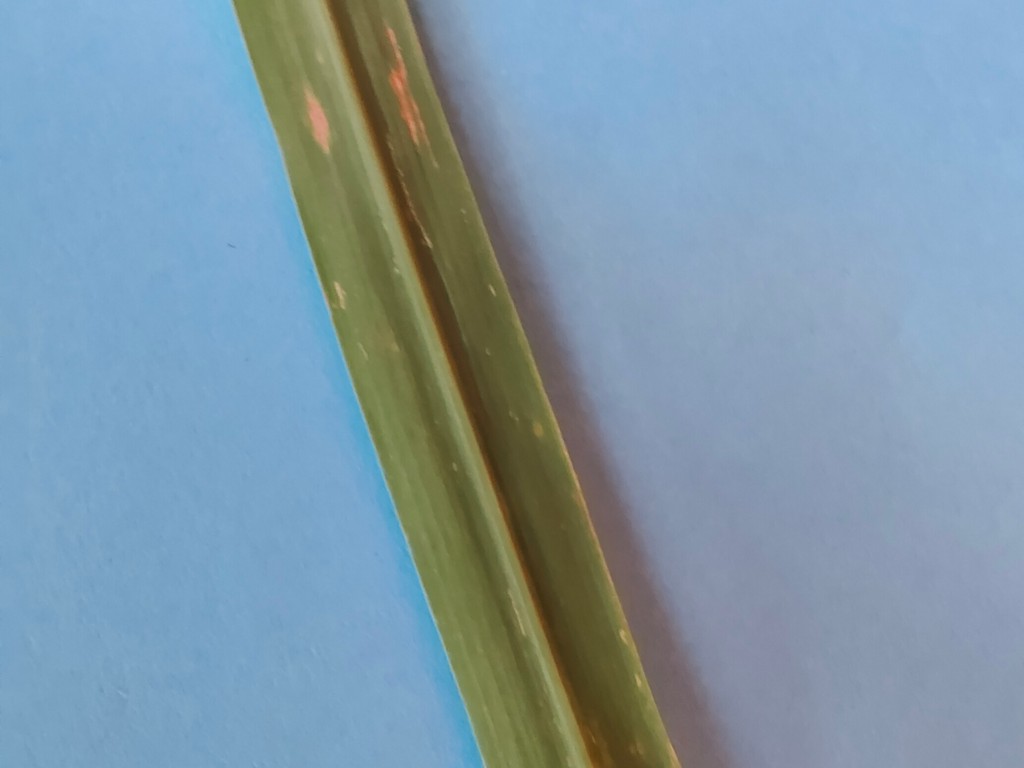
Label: Unhealthy